Holy Family Church, Gaza

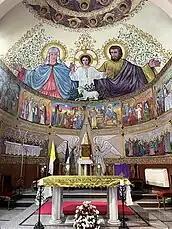

The Holy Family Church of Gaza City is the only Catholic church in Gaza, Palestine.